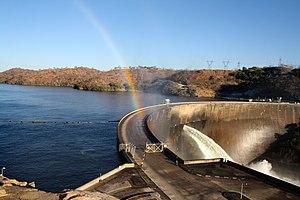
La frontière entre la Zambie et le Zimbabwe sépare la Zambie et le Zimbabwe, en Afrique australe.